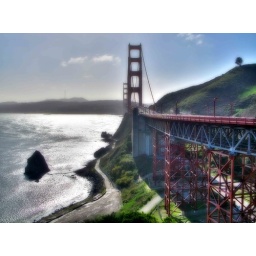
the golden gate bridge in hdr with orton